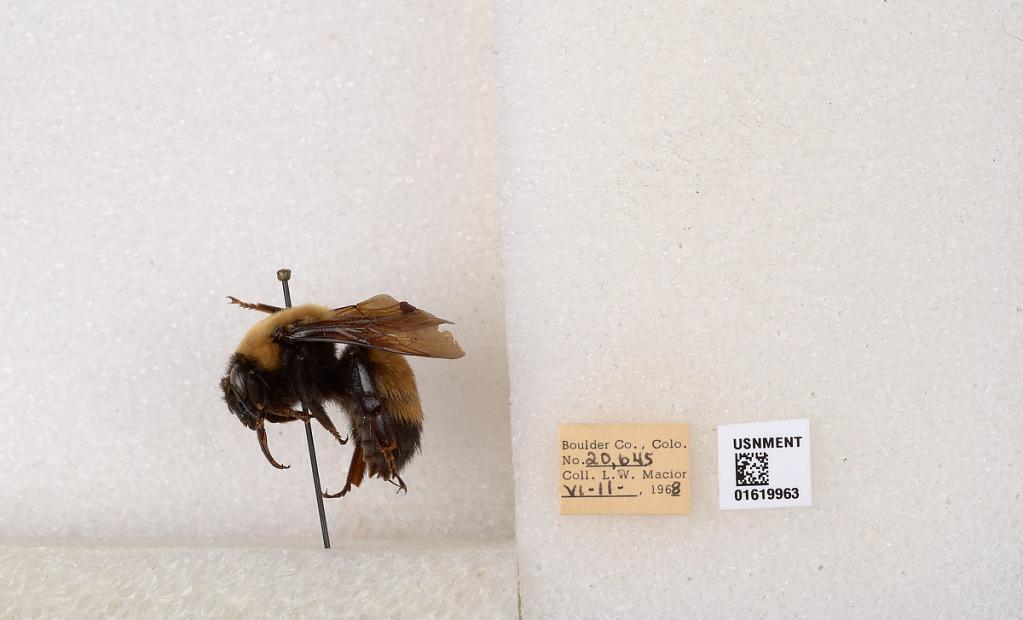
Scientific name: Bombus (Bombus) nevadensis Cresson